Martin Kukk

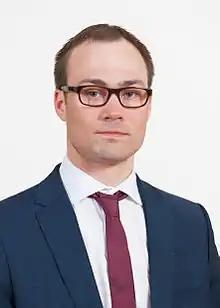
Martin Kukk

Martin Kukk (born 15 August 1987 in Rakvere) is an Estonian entrepreneur and politician. He was a member of XIII Riigikogu.